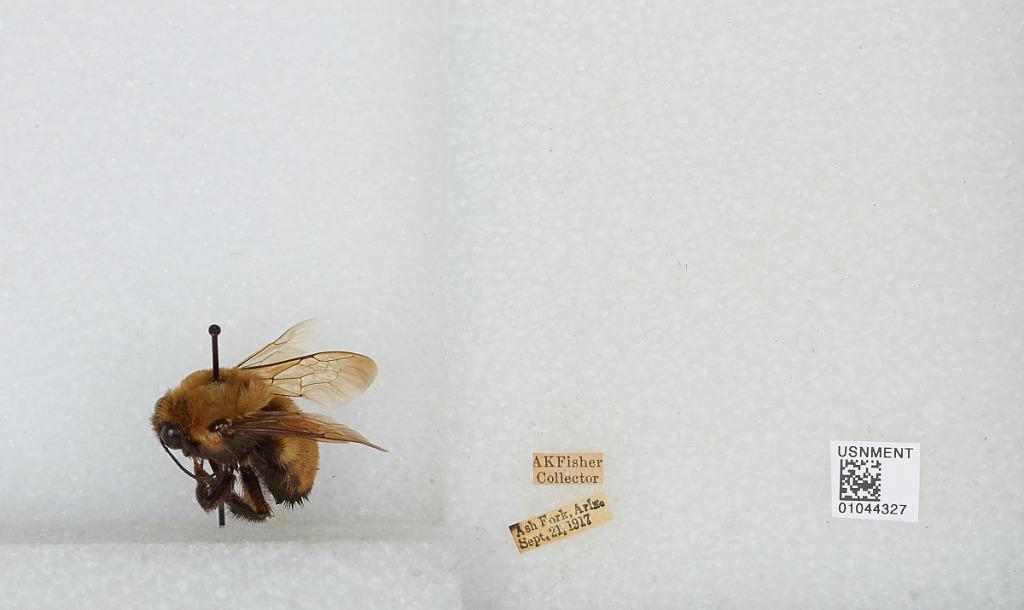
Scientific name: Bombus sp.
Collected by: A. Fisher
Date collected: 1917-9-21
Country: United States
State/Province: Arizona
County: Yavapai
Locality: Ash Fork
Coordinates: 35.2211, -112.487